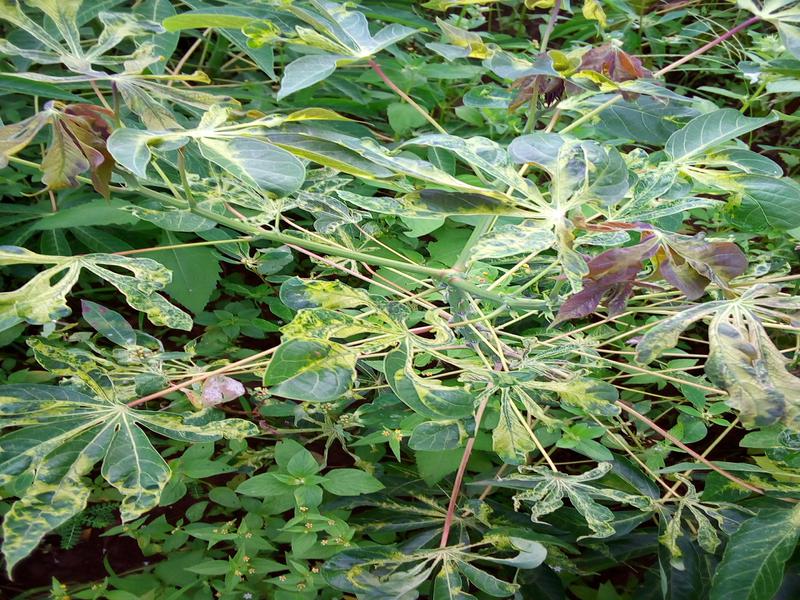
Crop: cassava
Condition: mosaic_disease